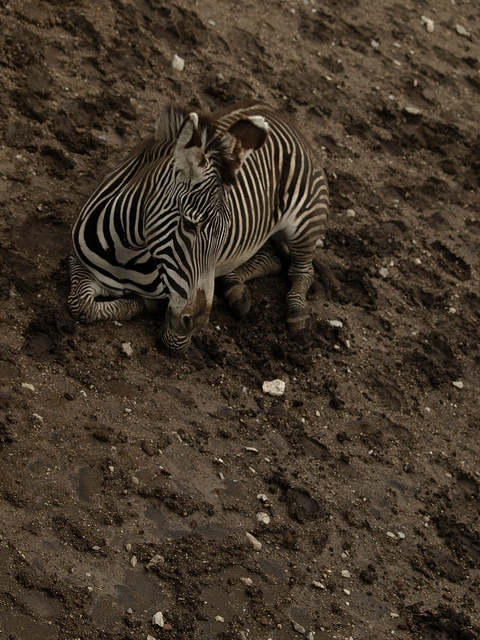
A zebra that is laying down on some dirt.
A small zebra curled up in the mud
A zebra that is laying down in the dirt.
a zebra is laying down in some dirt
A zebra who is laying down in the dirt on a hill.